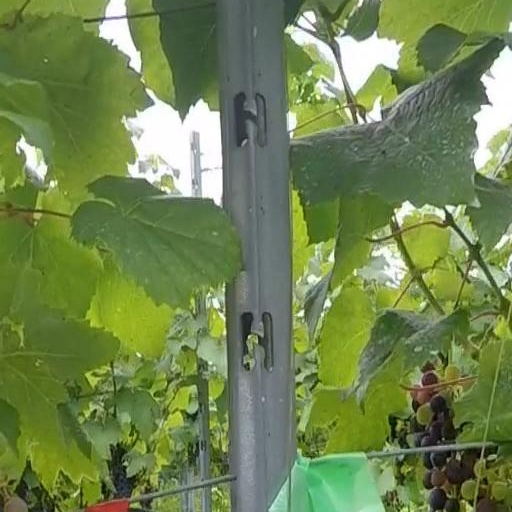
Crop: grape